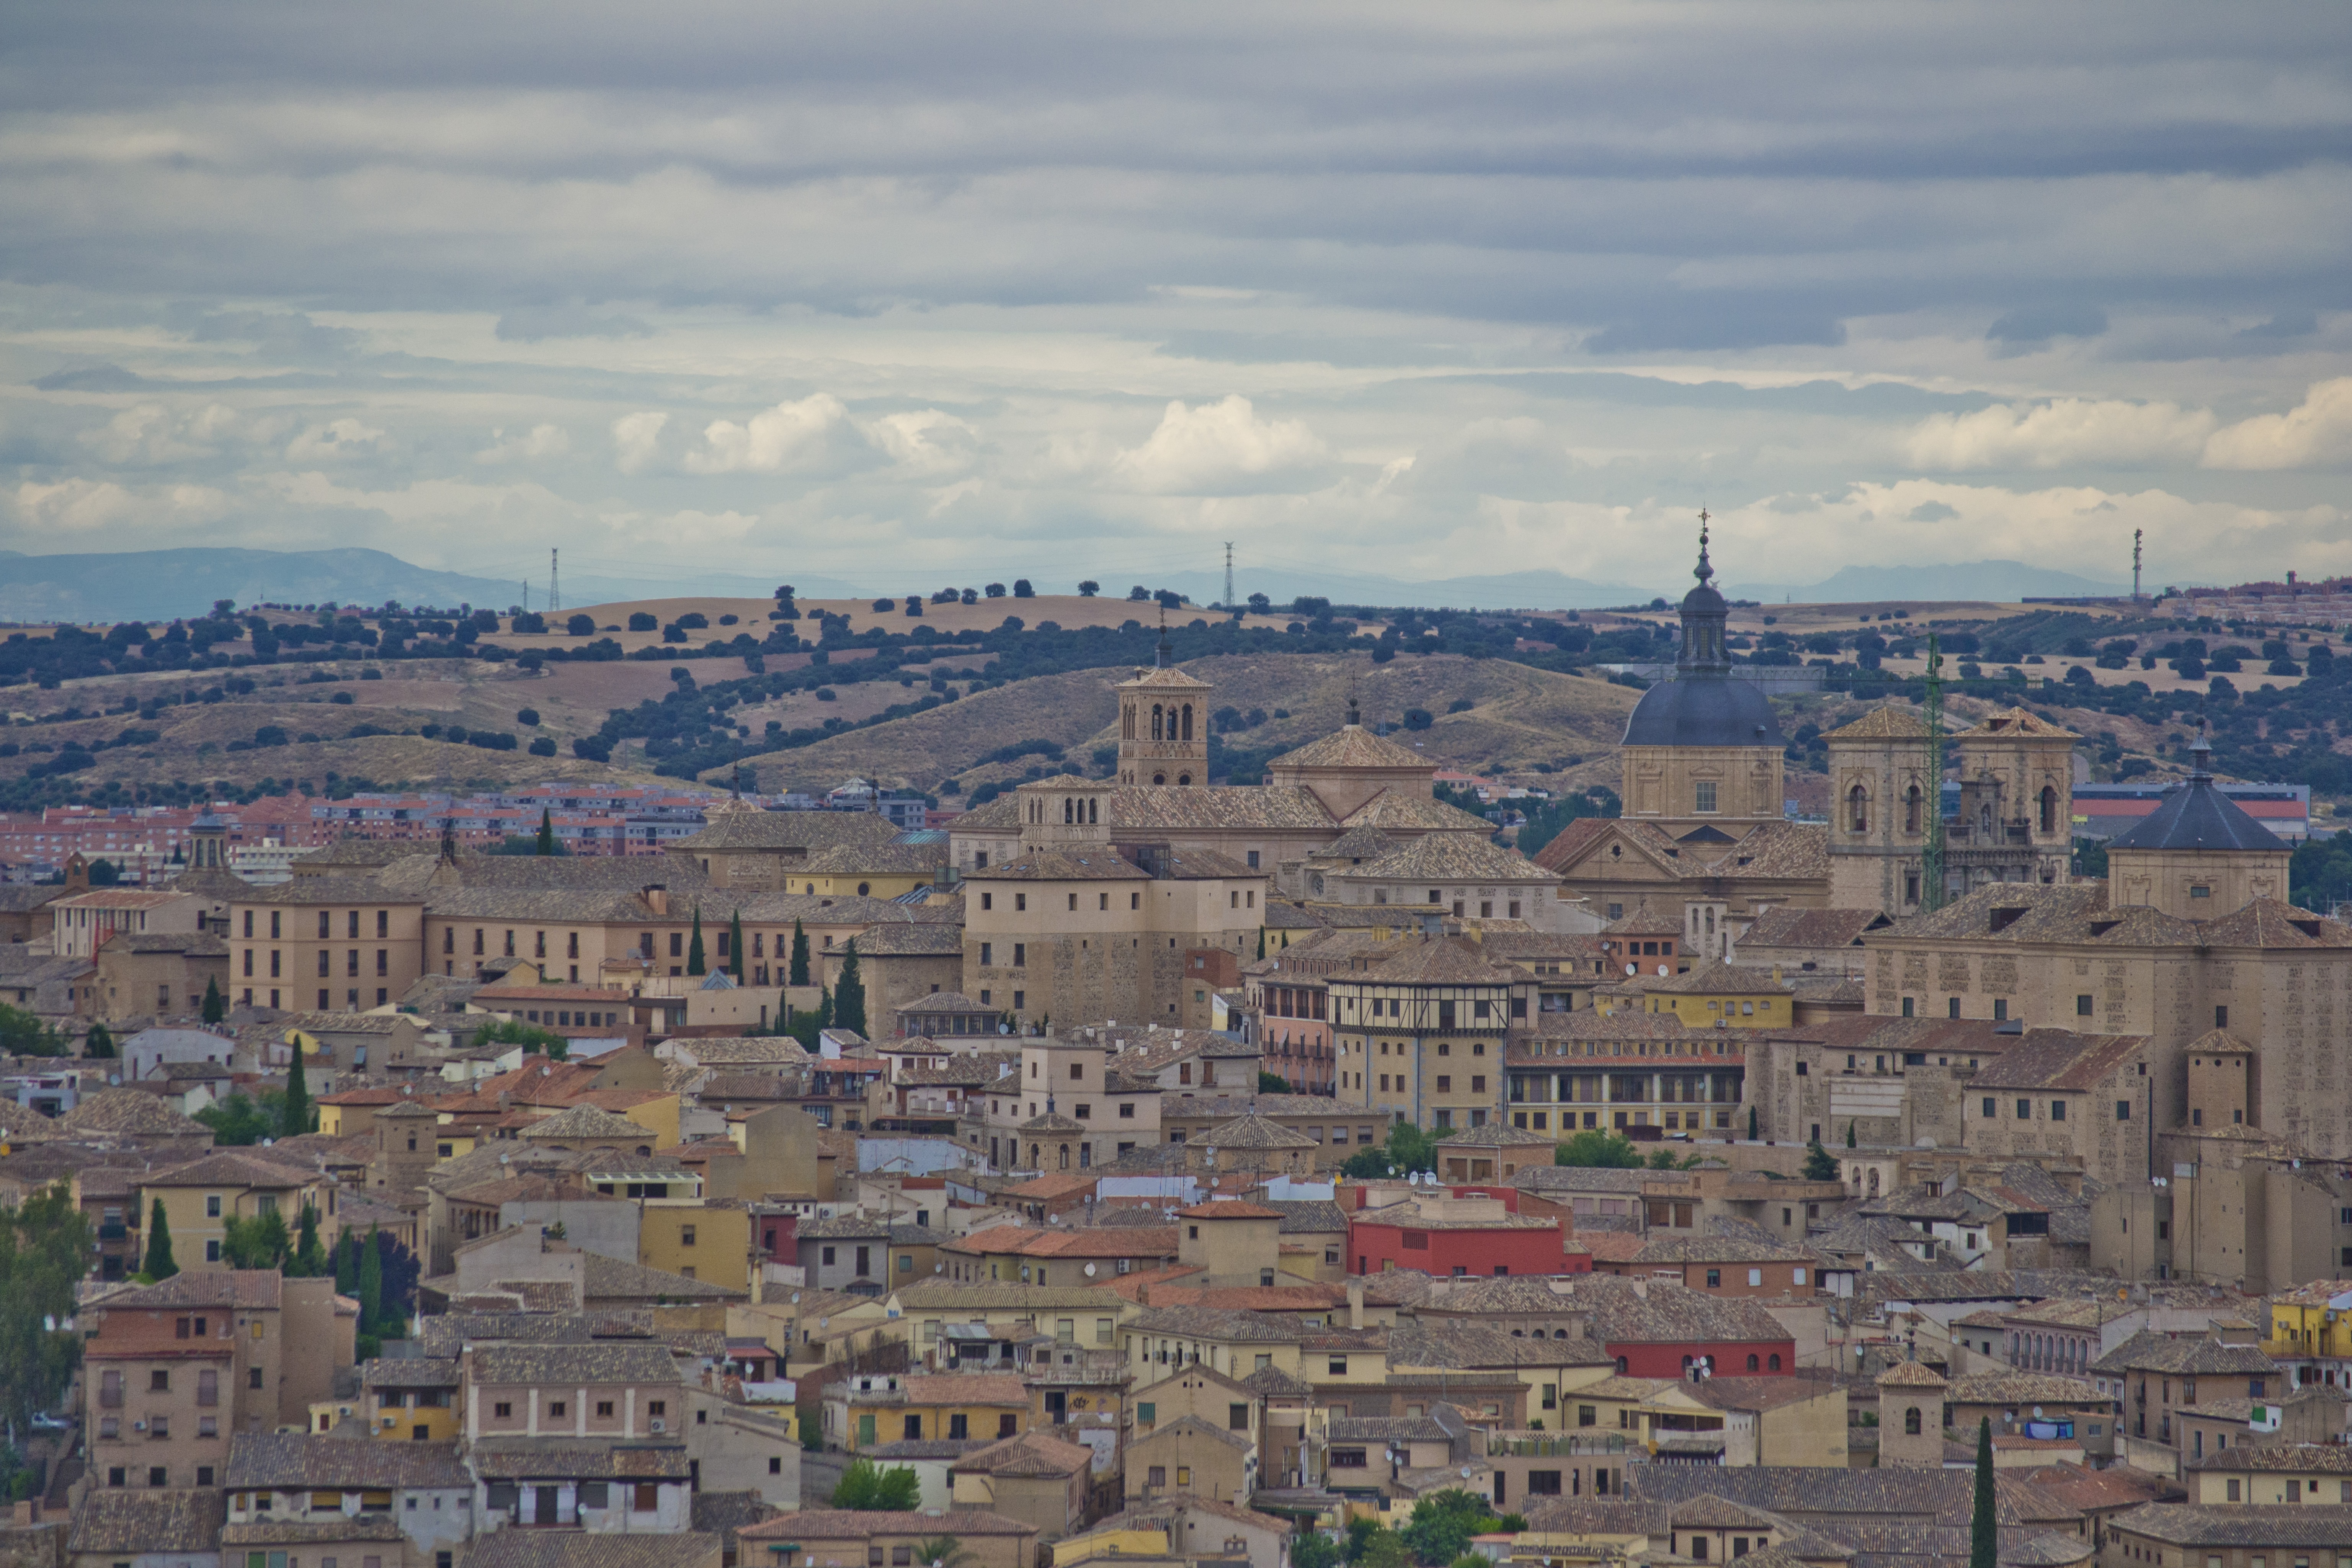
horizon, skyline, photography, town, city, cityscape, panorama, medieval, toledo, neighbourhood, aerial photography, residential area, spanish village, geographical feature, human settlement